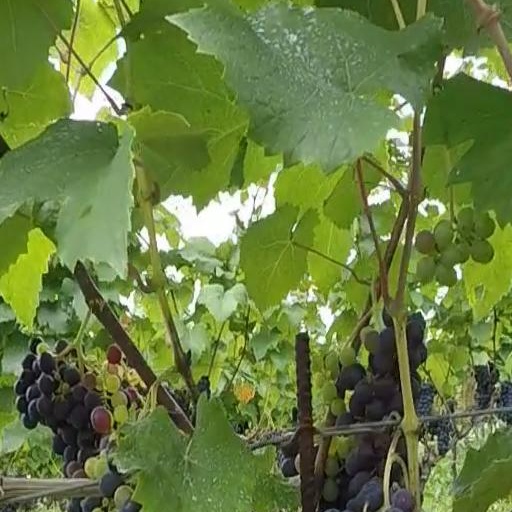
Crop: grape